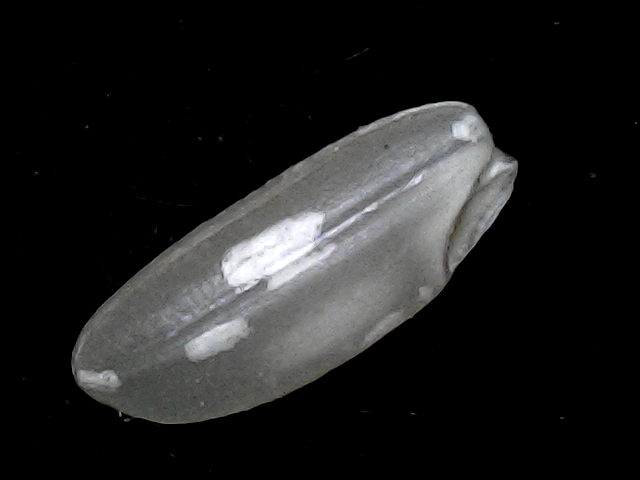
Rice variety: BD91